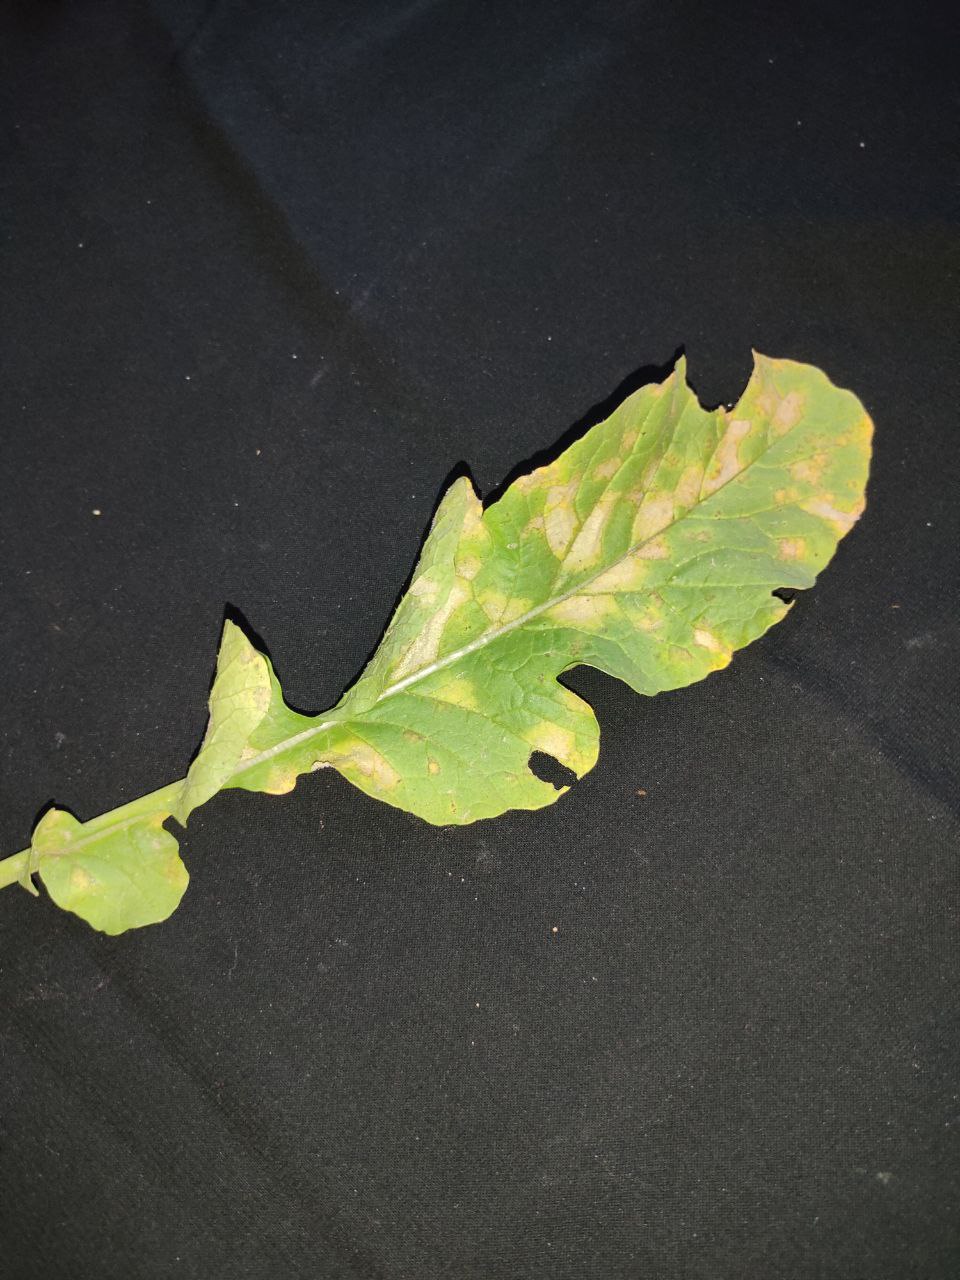
Label: Mosaic virus